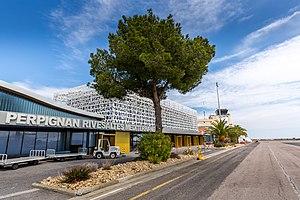
Aéroport Perpignan-Rivesaltes
L'aéroport de Perpignan-Rivesaltes, parfois appelé Aéroport - Sud de France, est un aéroport du département des Pyrénées-Orientales. Sa gestion est assurée par La Société Publique Locale Aéroportuaire Régionale depuis le 1ᵉʳ janvier 2020. Son trafic annuel est de 447 084 passagers.